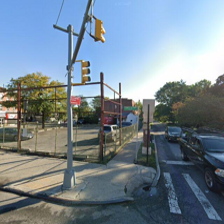
Label: streetView